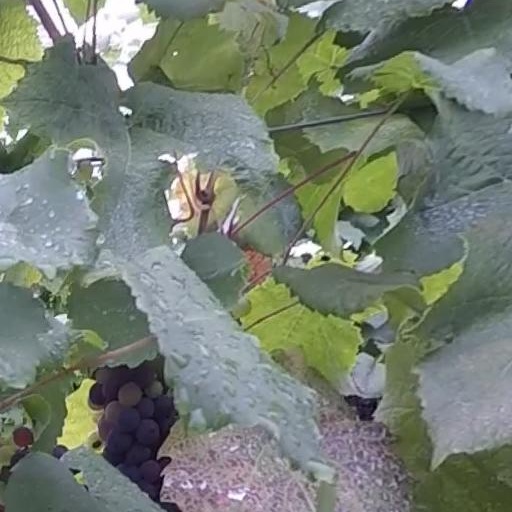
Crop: grape